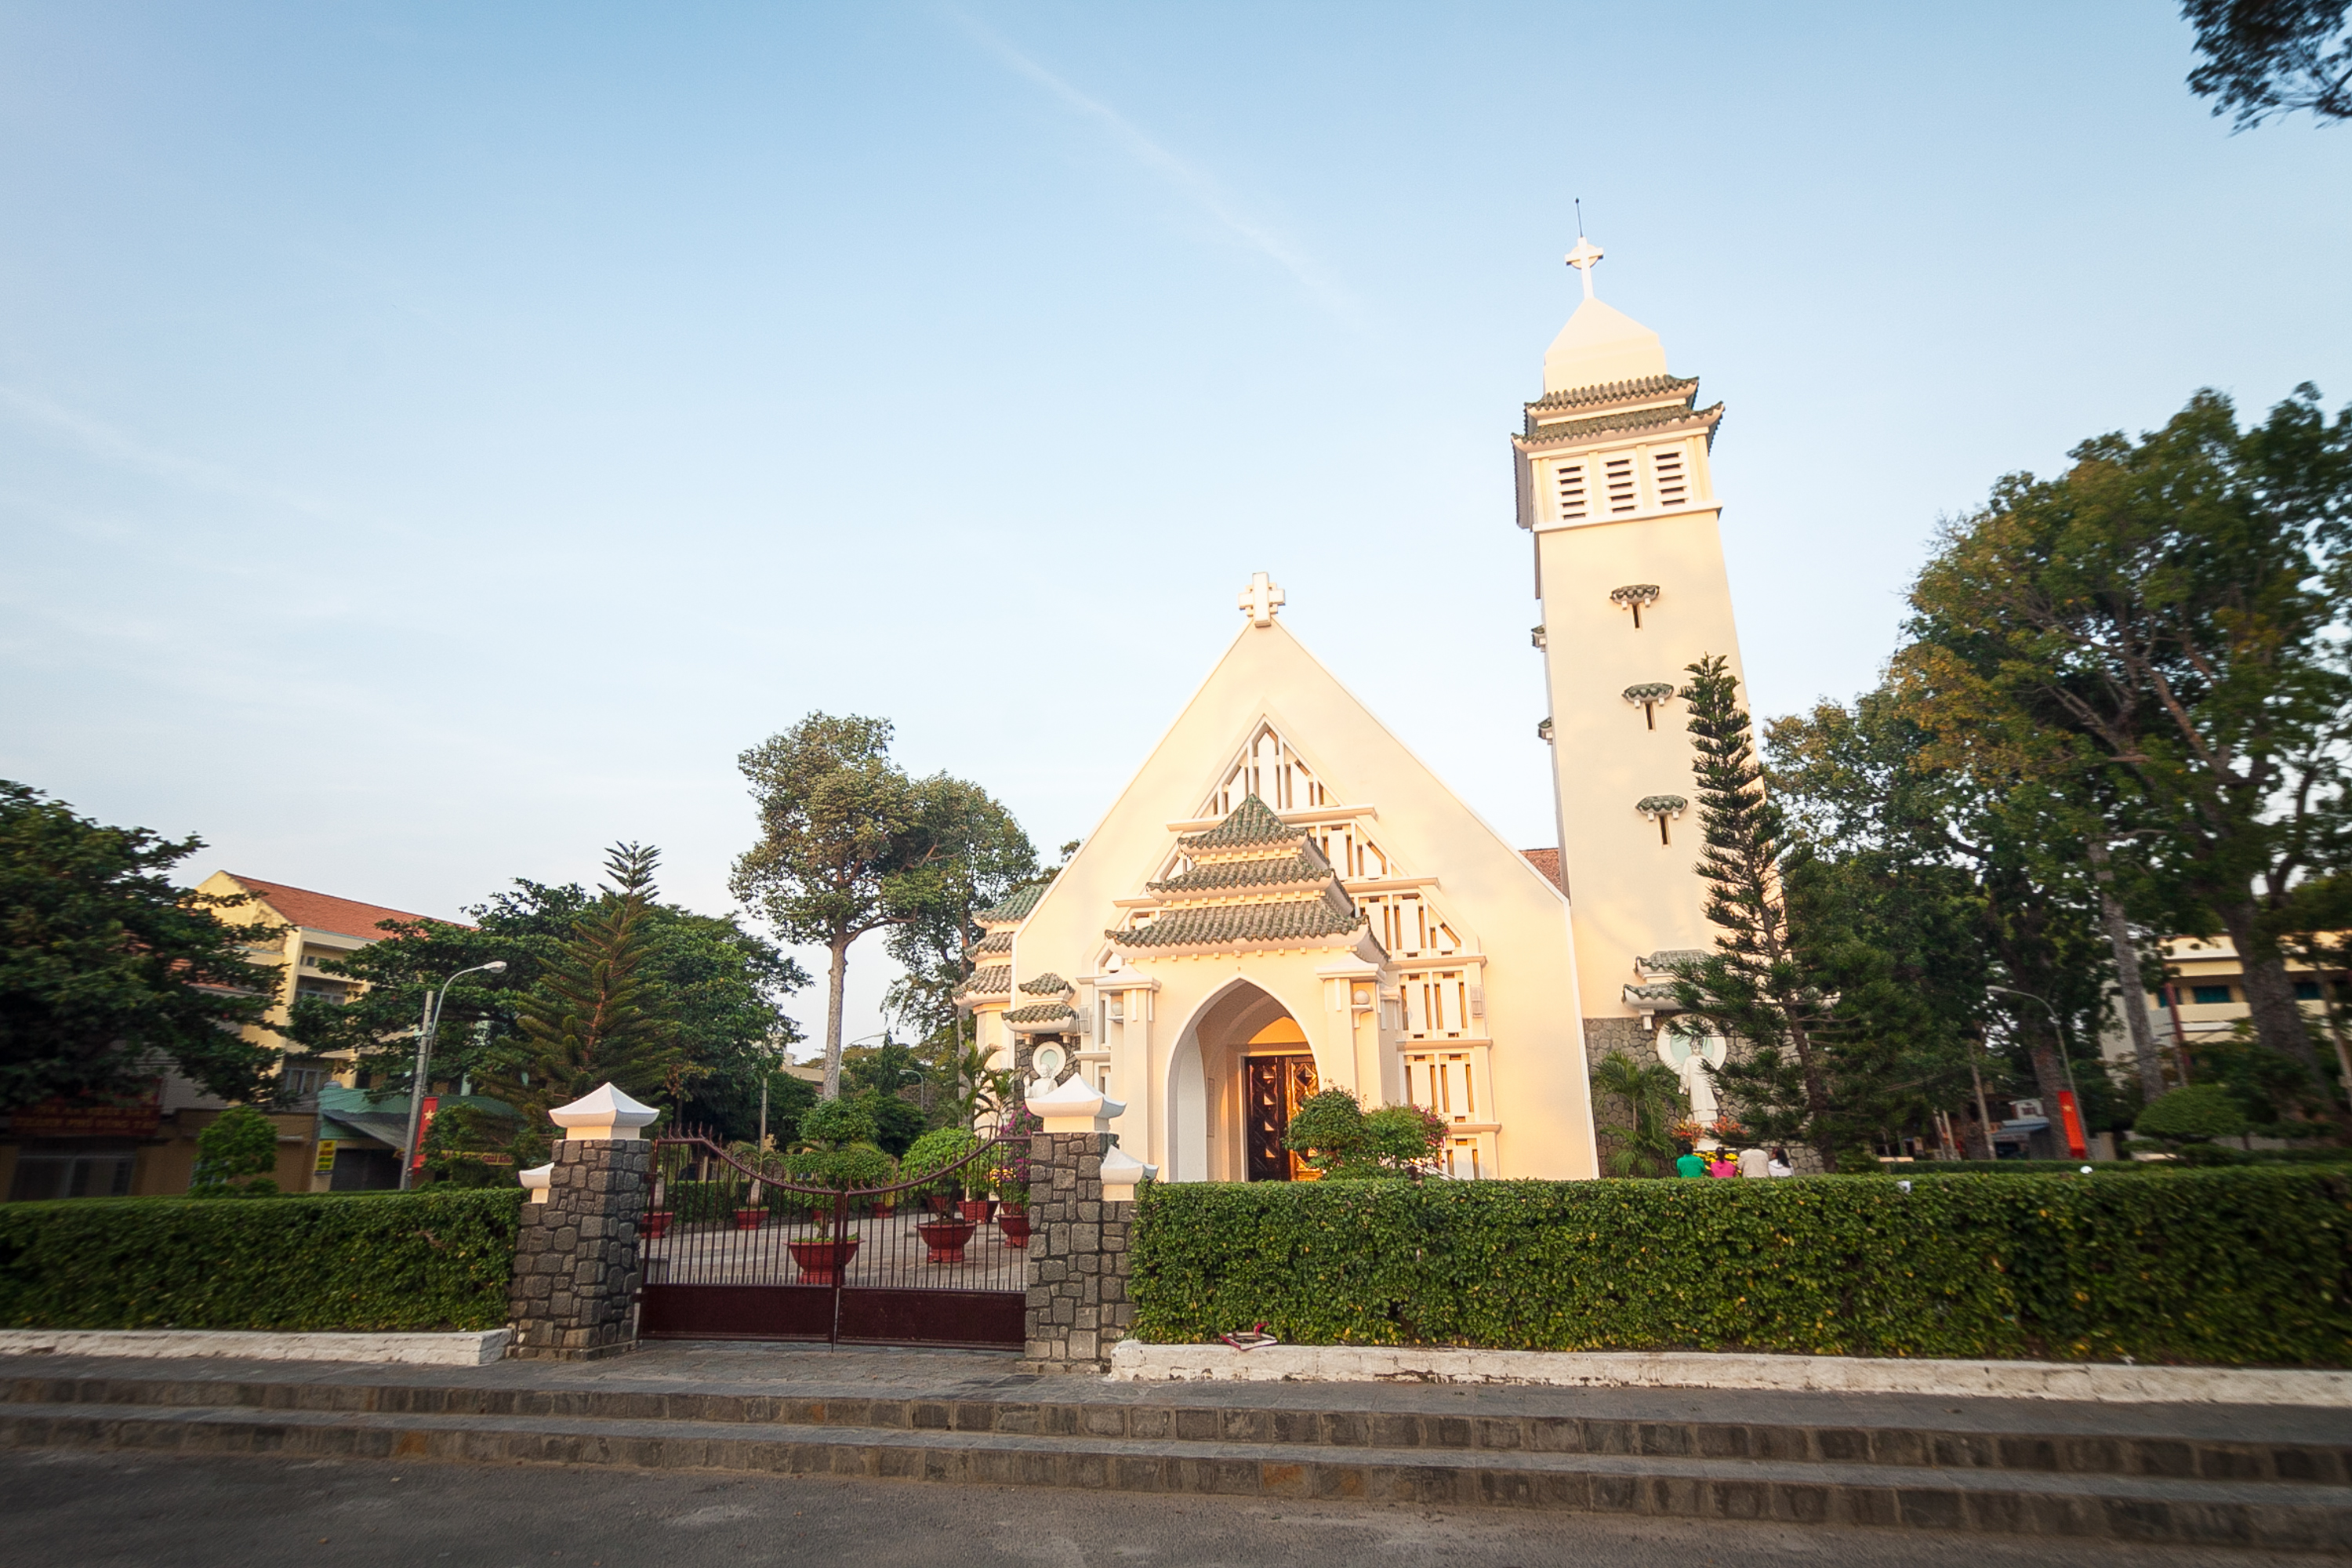
church, sky, place of worship, chapel, building, parish, tree, estate, steeple, facade, spanish missions in california, historic site, monument, city, cathedral